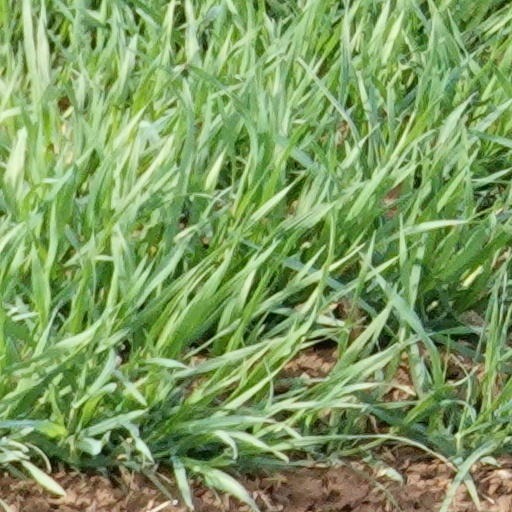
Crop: wheat